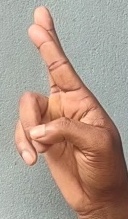
ASL sign: R